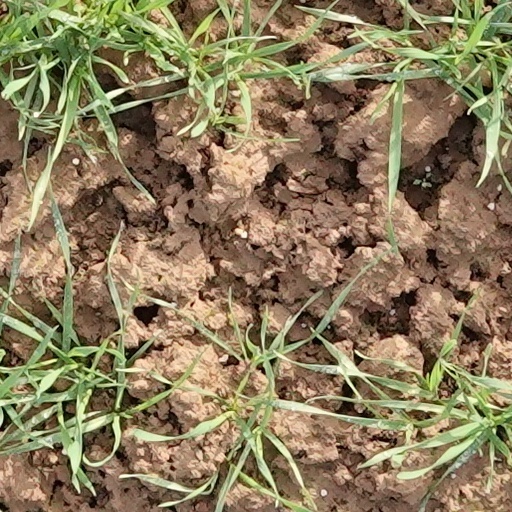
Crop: wheat